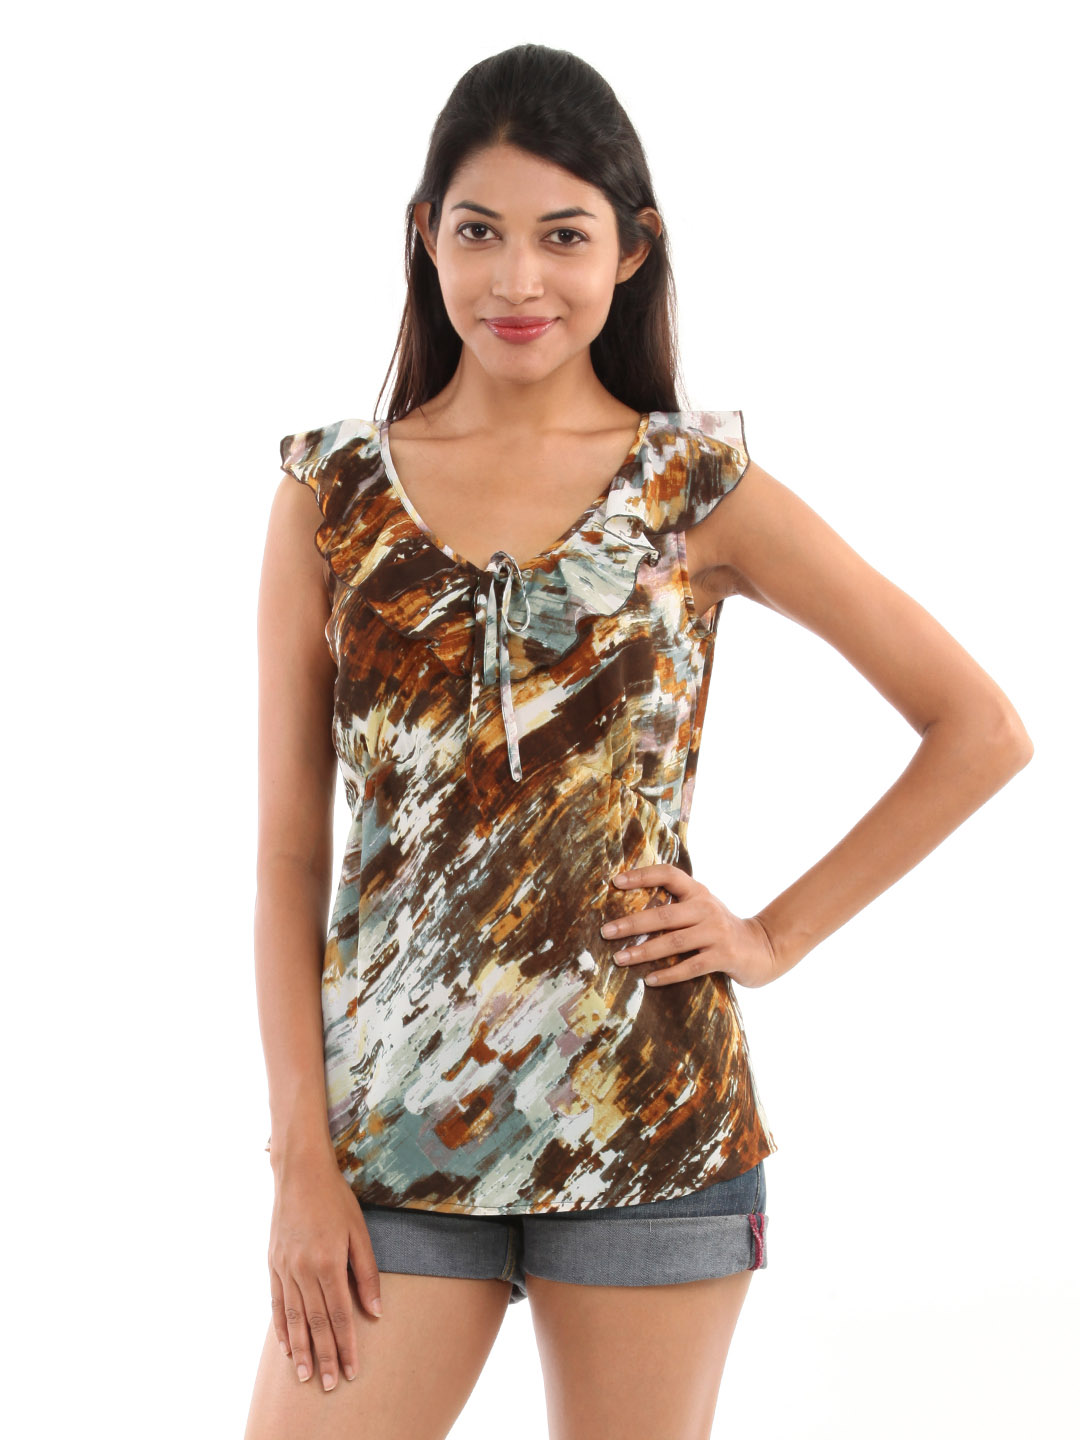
Wills Lifestyle Women Multi Coloured Top
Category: Apparel / Topwear / Tops
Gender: Women
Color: Multi
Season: Summer 2012
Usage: Casual